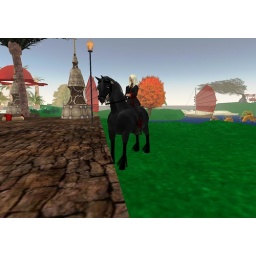
My poor horse hasn't been out of the box in months and months...